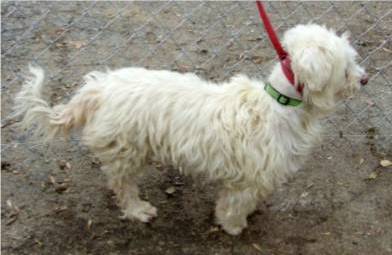
Label: dog